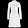
Label: Dress